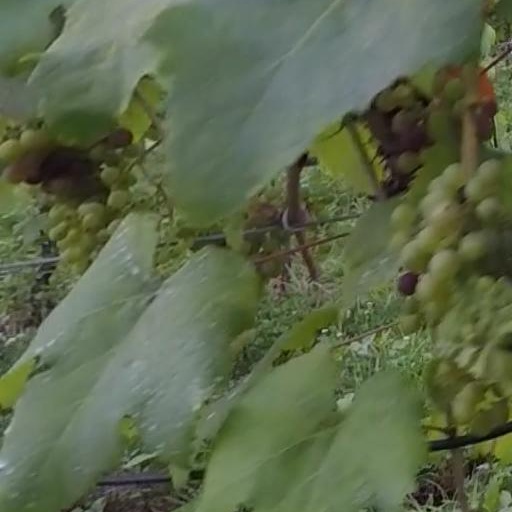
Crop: grape